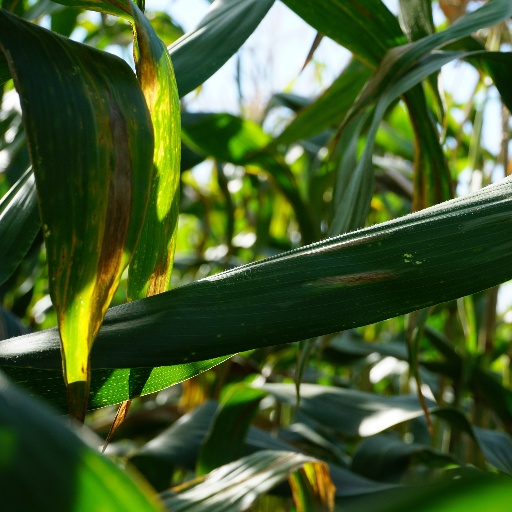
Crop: maize; corn